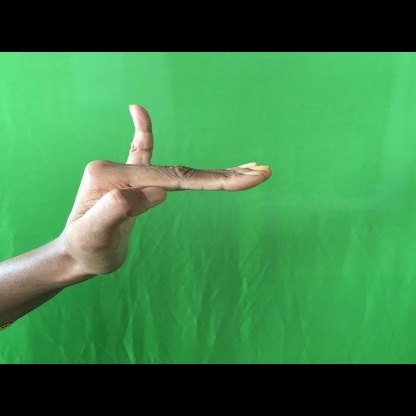
Mudra: Hamsapaksha